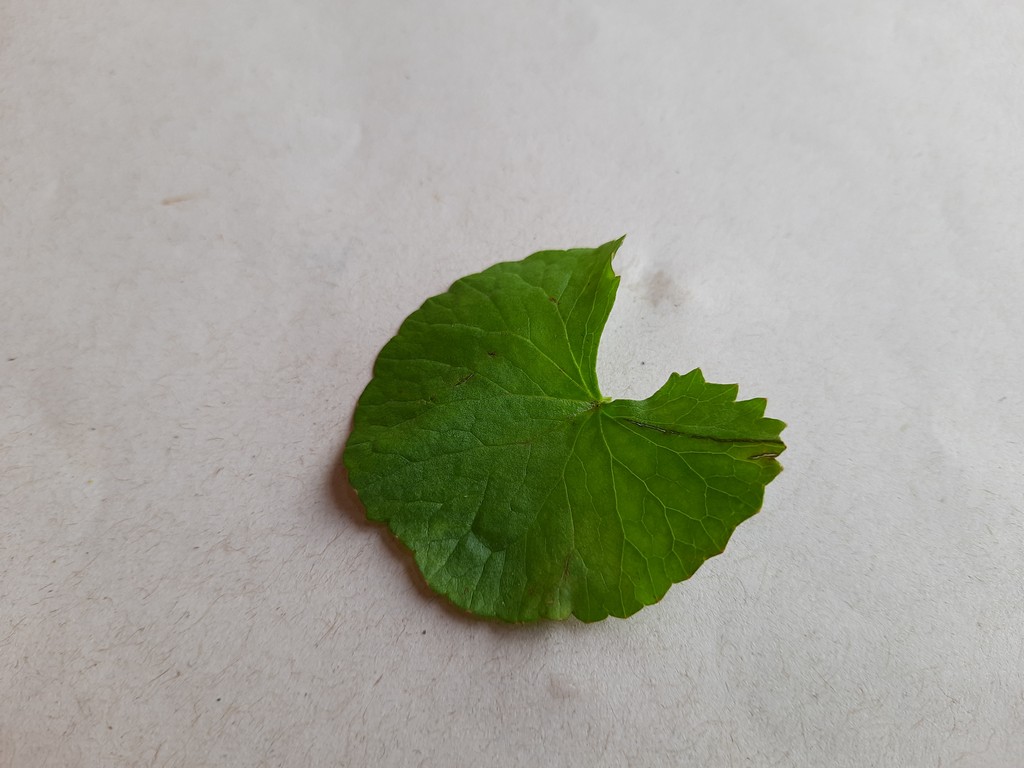
Label: Healthy